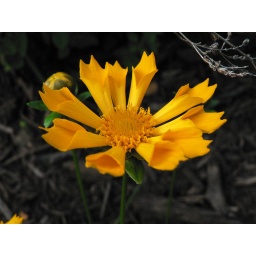
Was out walking in the gardens and notice alot of my flowers are starting to bloom